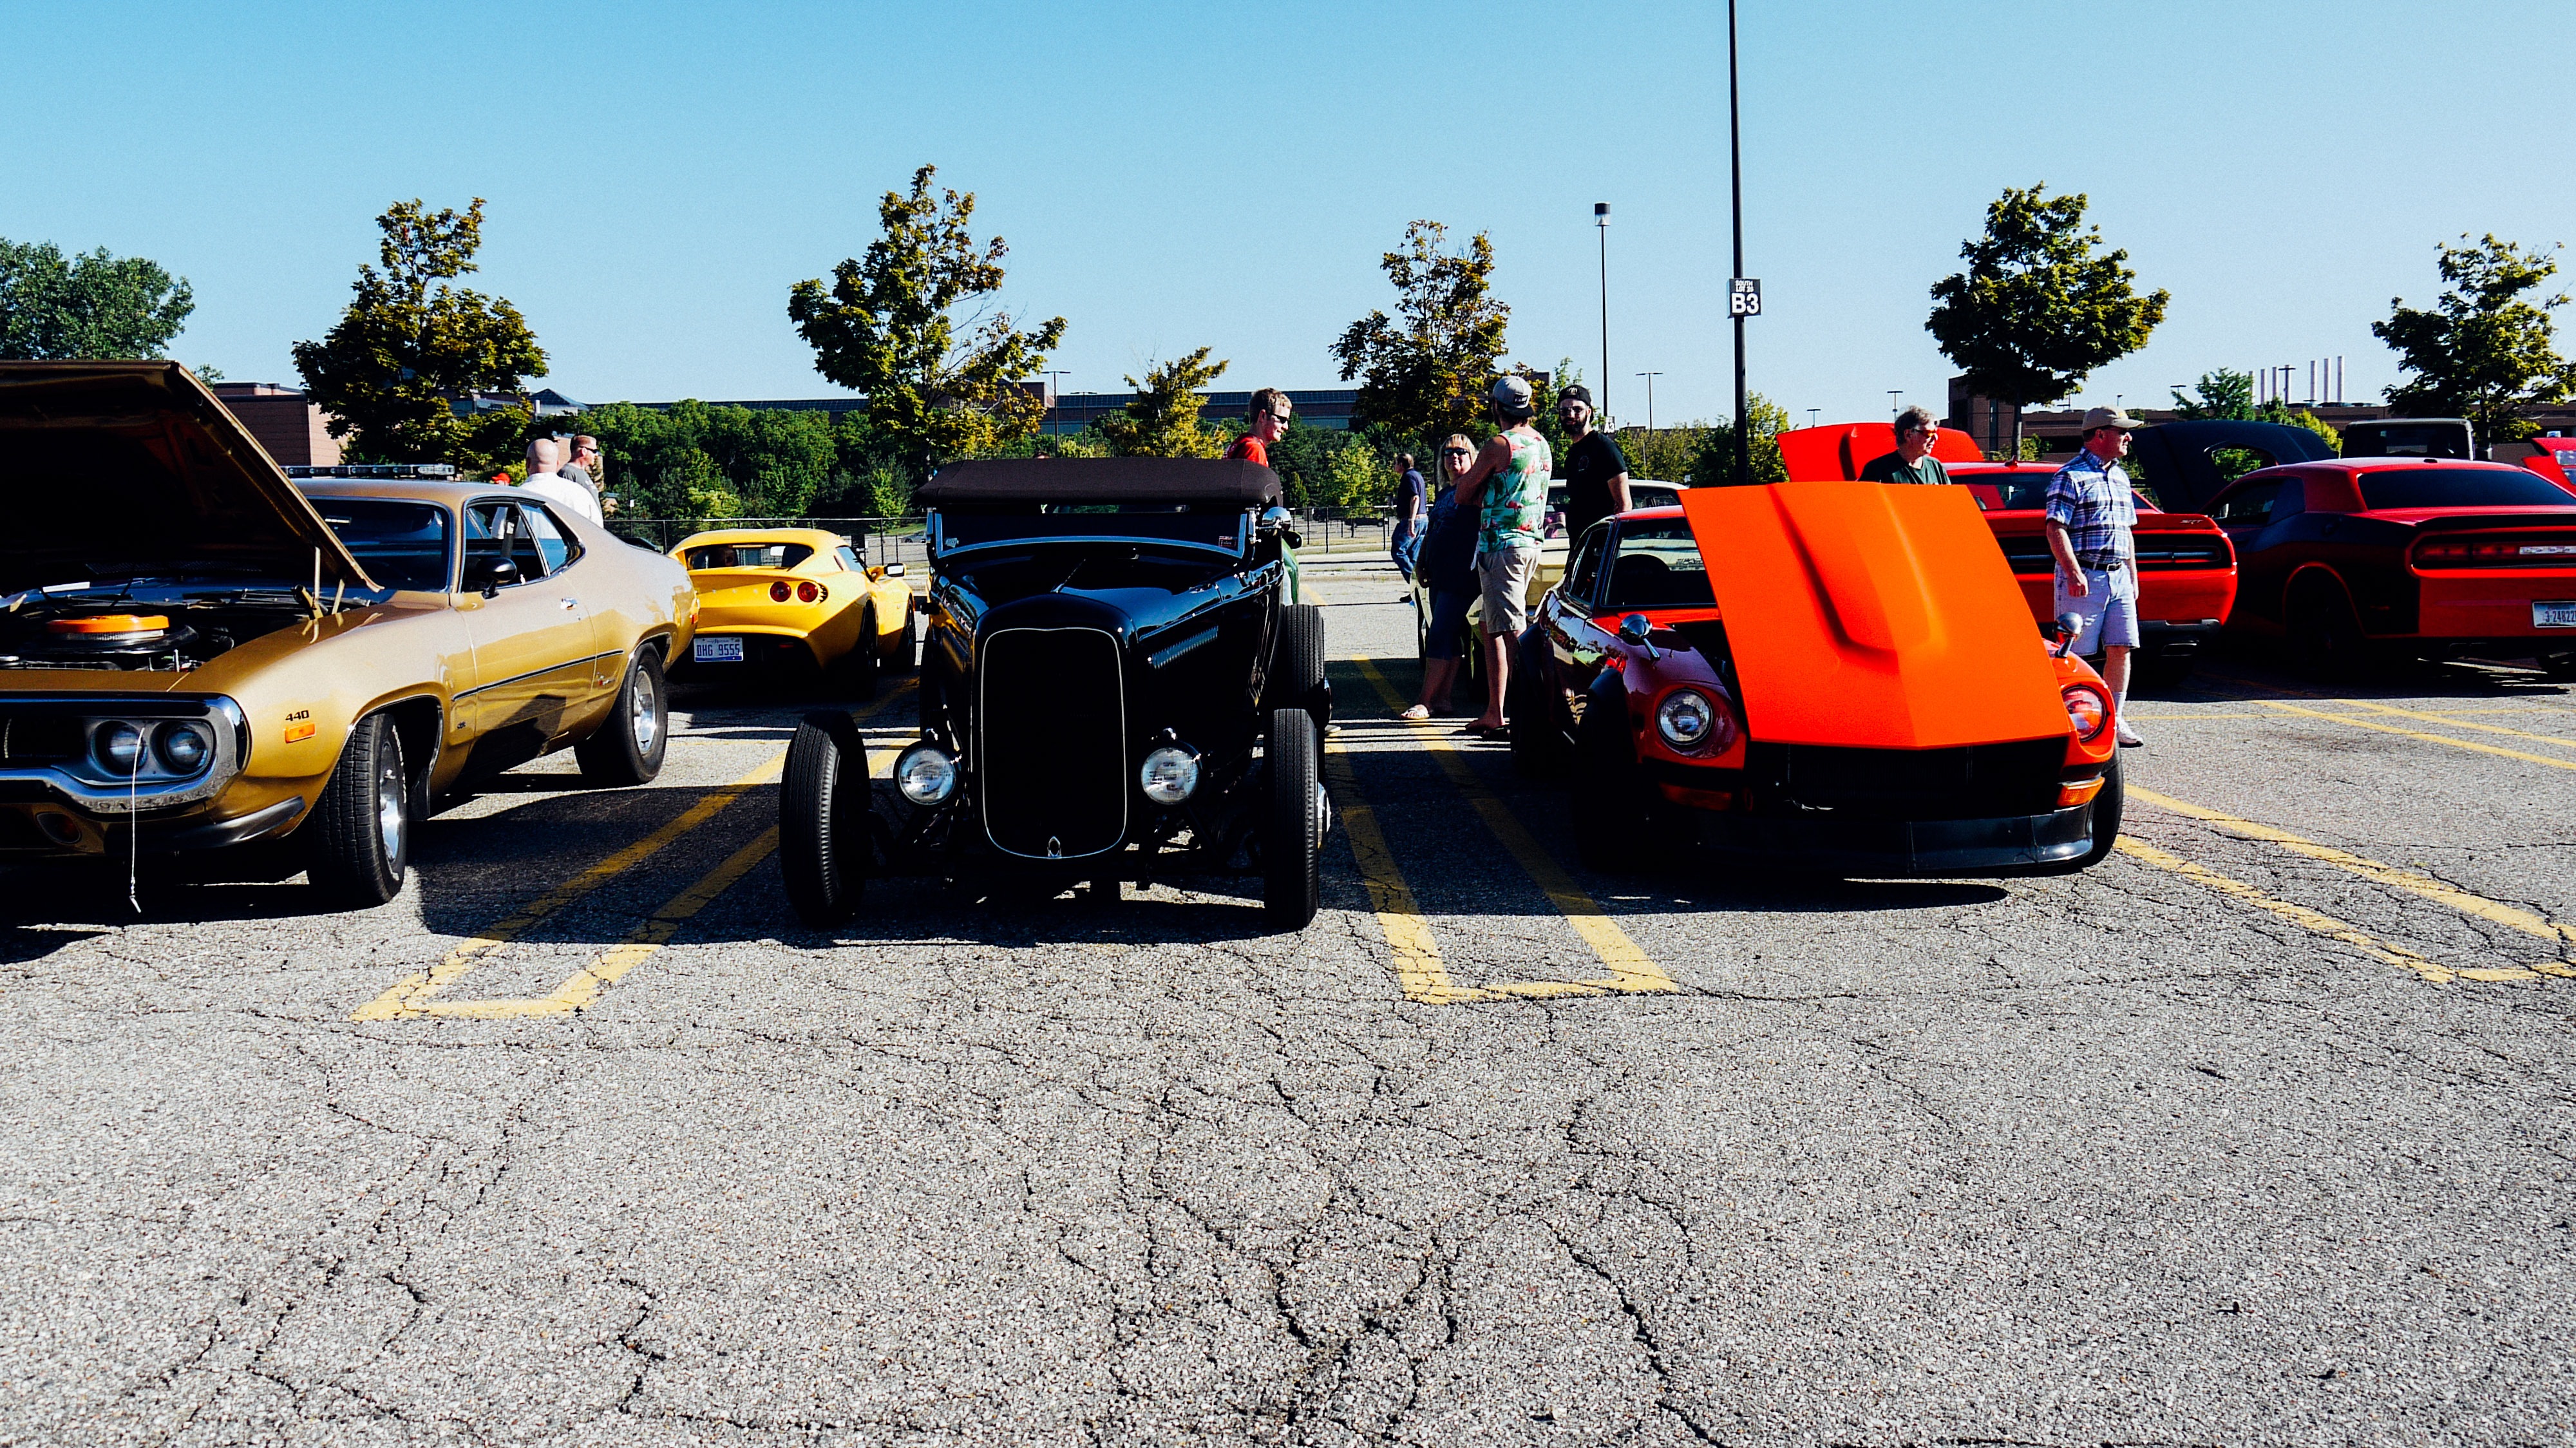
car, asphalt, transport, vehicle